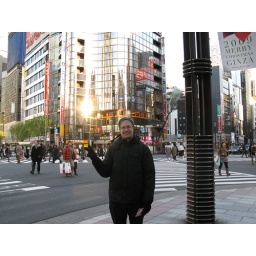
vsa and a mirror building in ginza